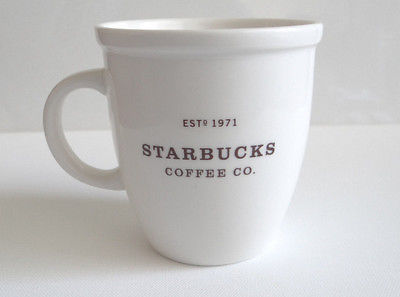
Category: mug